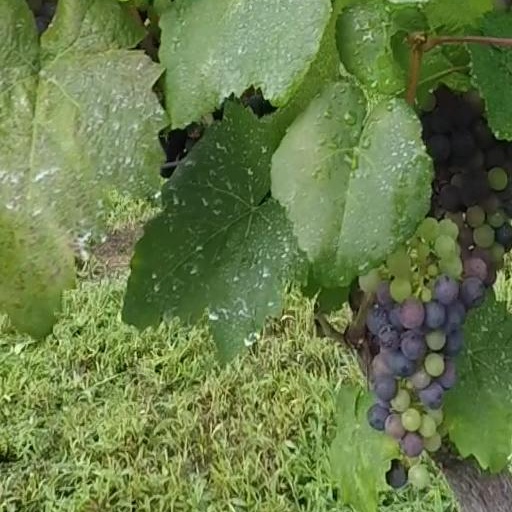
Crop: grape